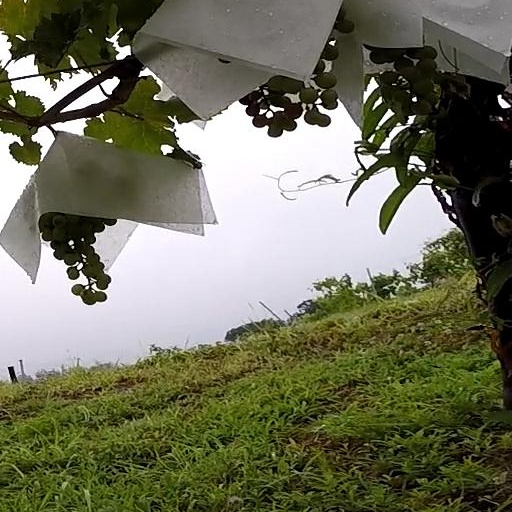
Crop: grape